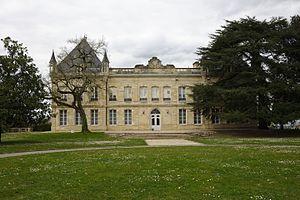
Château Bel-Air du Haillan
Le château Bel-Air est le centre d'entraînement et de formation du FC Girondins de Bordeaux. Il est situé dans la commune du Haillan. Le château a appartenu à la famille De Girard.